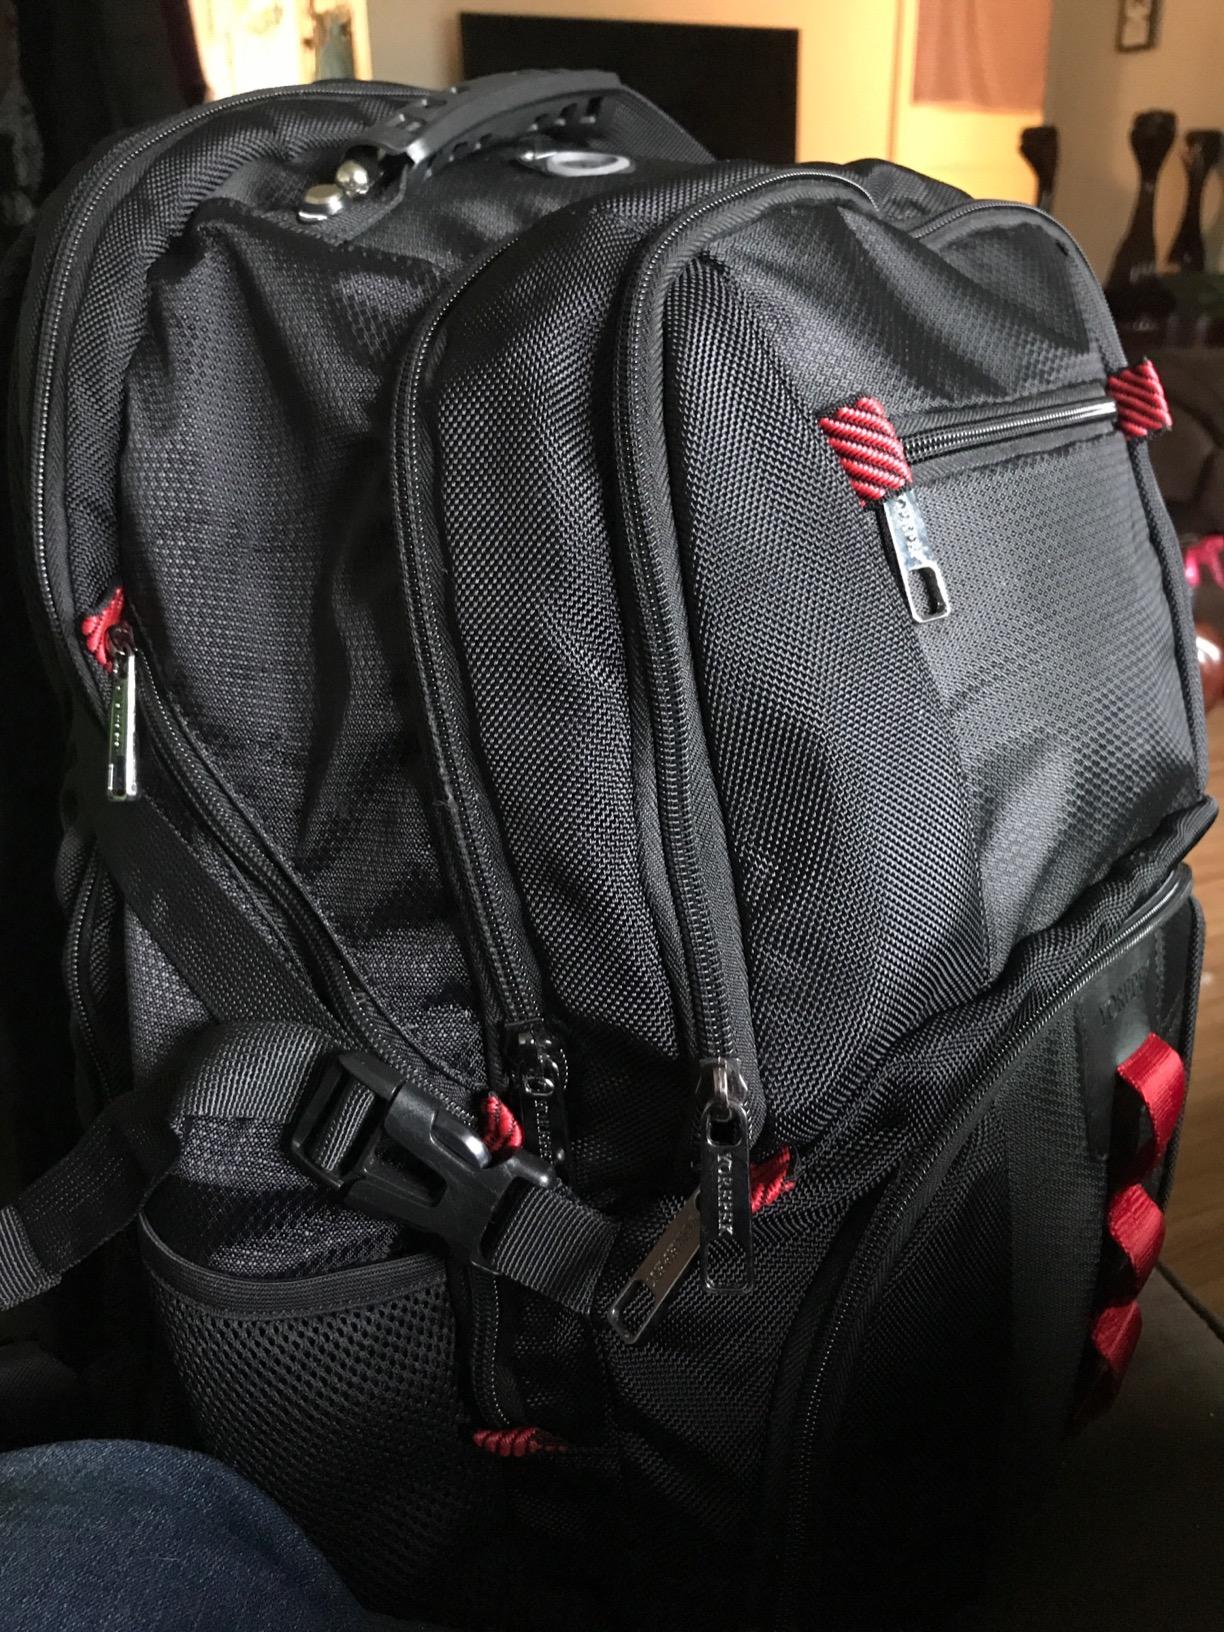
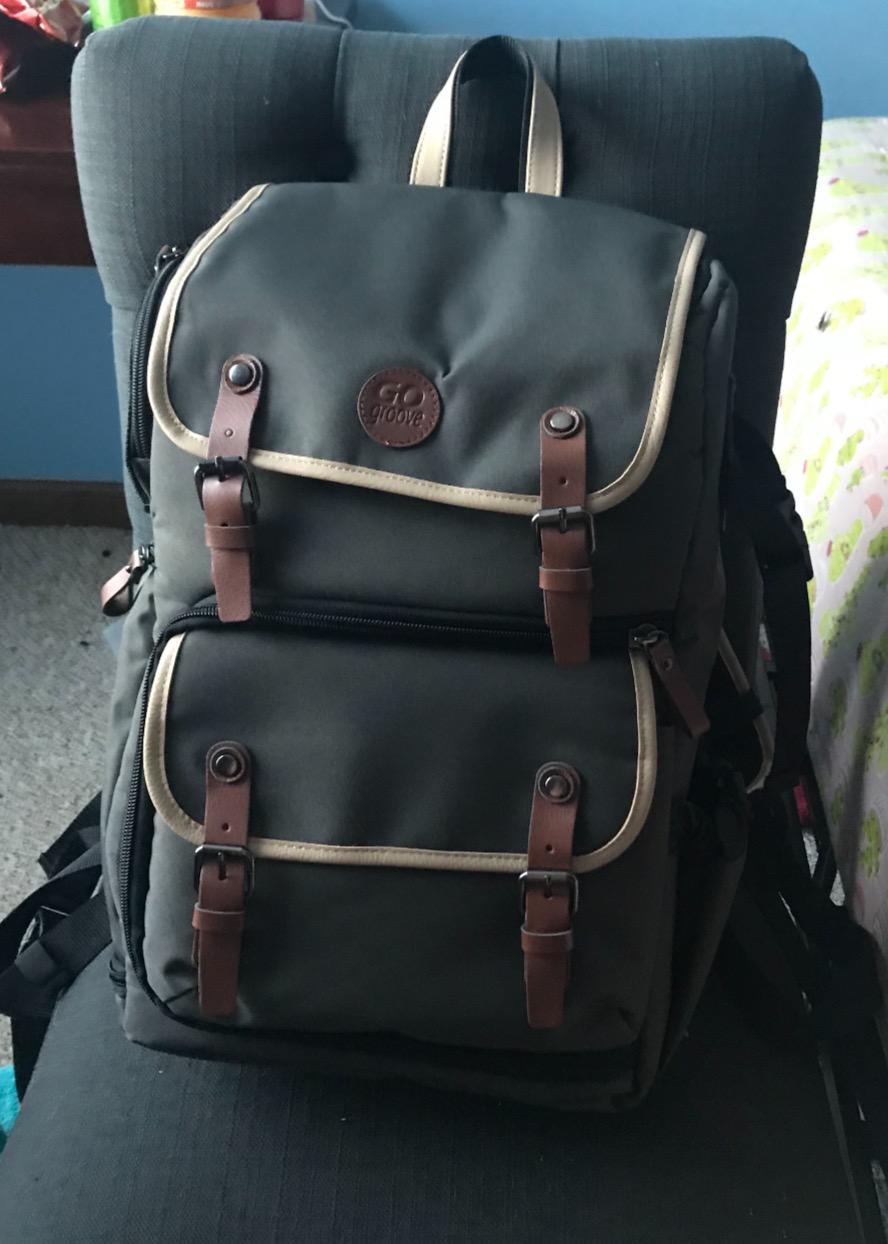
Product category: bag
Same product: no